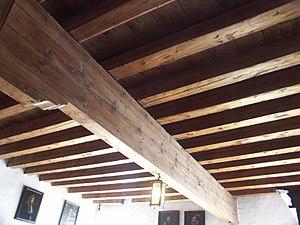
Un plancher, dans le domaine du bâtiment, est un ouvrage de charpente de menuiserie ou de maçonnerie, tout ou partie en bois, en fer ou en béton, formant une plate-forme horizontale au rez-de-chaussée ou une séparation entre les étages d'une construction.